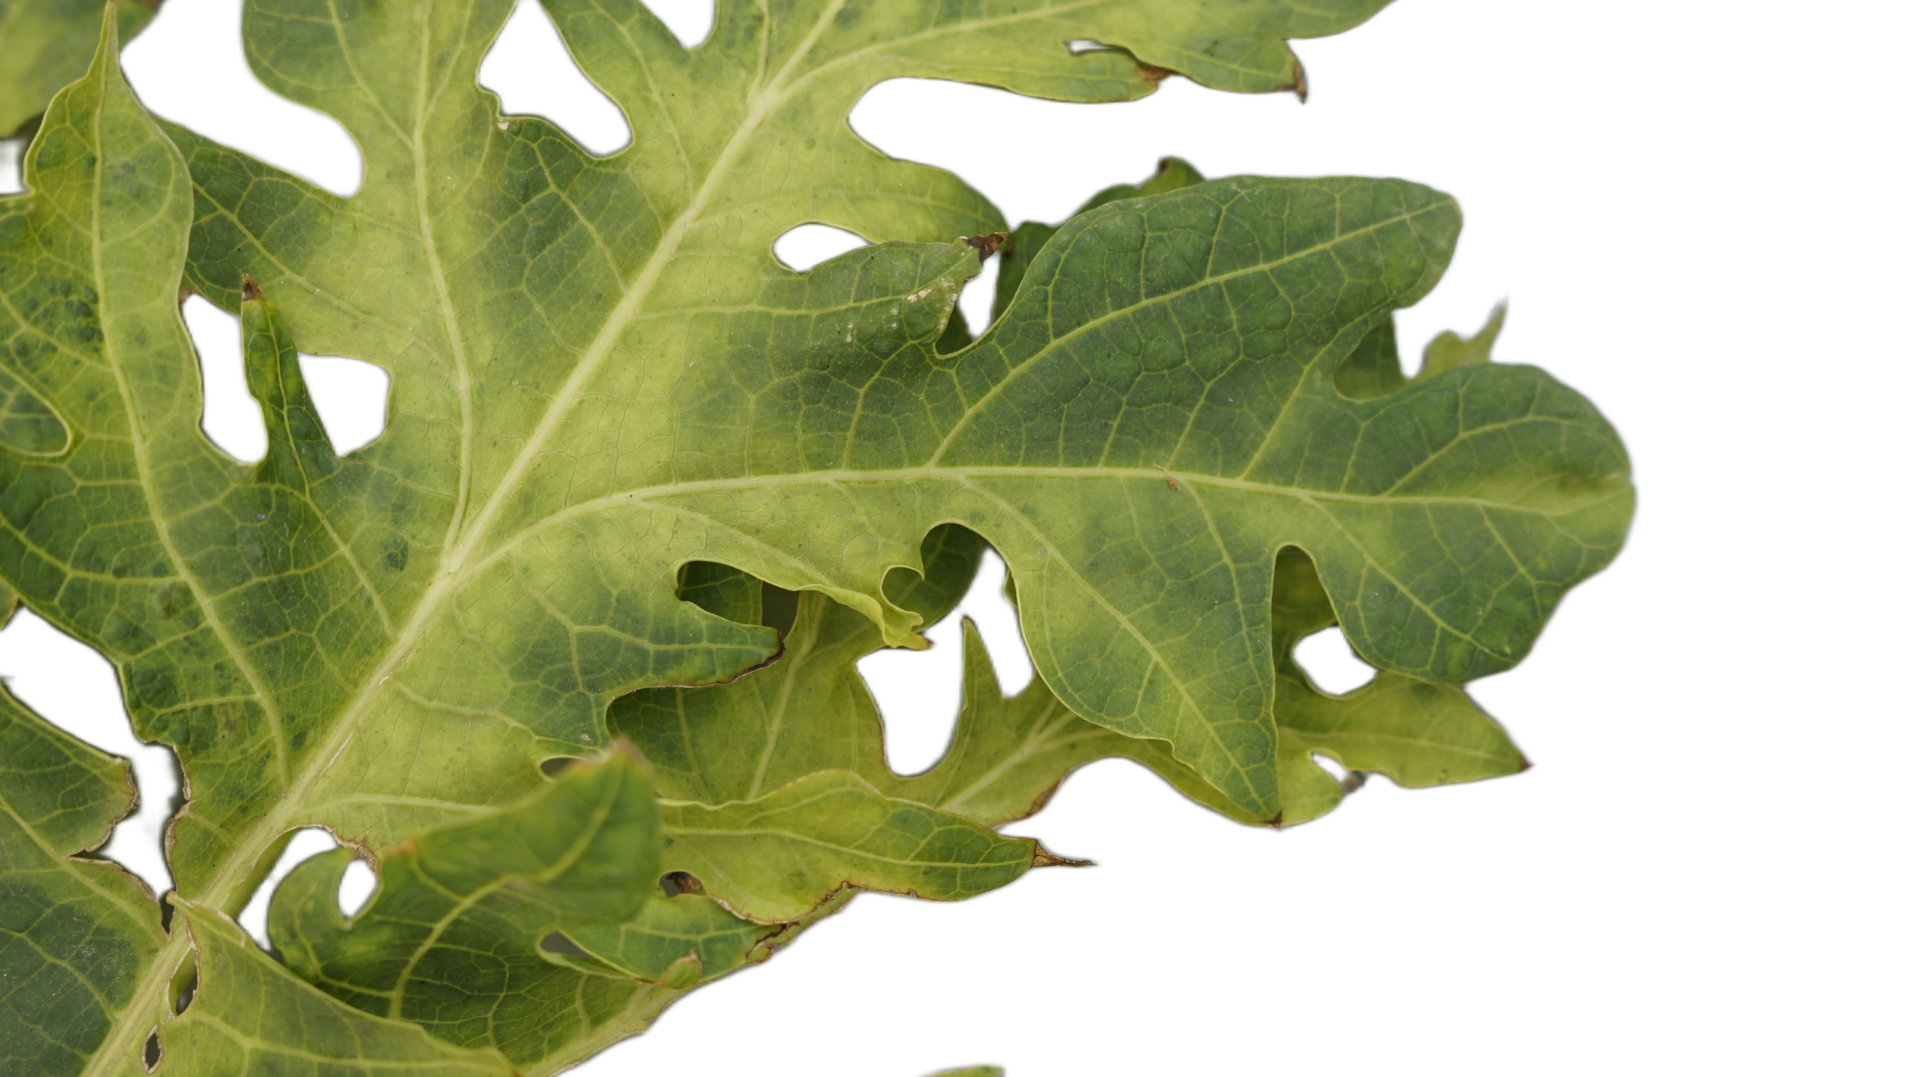
Crop: Papaya
Label: Mosaic_Virus